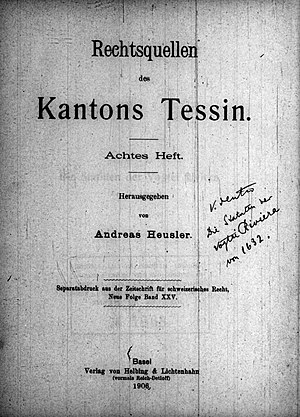
Andreas Heusler (1834-1921)
Andreas Heusler var en schweizisk retslærd. Han var søn af juristen Andreas Heusler og far til filologen Andreas Heusler.